Film festival

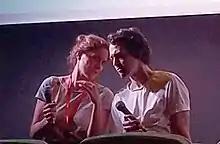
Swedish director and screenwriter Johannes Nyholm (right) presenting "Koko-di Koko-da" at Buenos Aires International Festival of Independent Cinema 2019.

The Cartagena Film Festival, founded by Victor Nieto in 1960, is the oldest in Latin America. The Festival de Gramado (or Gramado Film Festival) Gramado, Brazil.